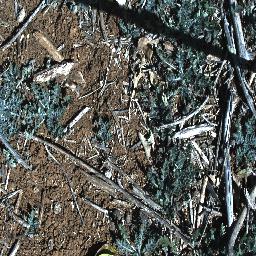
Label: parthenium